Operation King Kong

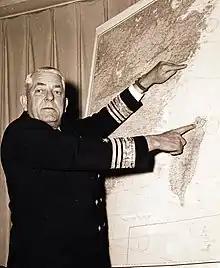
Vice Admiral Robert P. Briscoe holding a press conference on Operation King Kong at the Pentagon on February 2, 1955

Operation King Kong was a joint military operation of the United States Navy and the Republic of China Armed Forces that started on the 8th February, 1955. The objective was to withdraw soldiers, people and military equipment and supplies from the Dachen Islands, Pishan Island and Yushan Island to Taiwan.